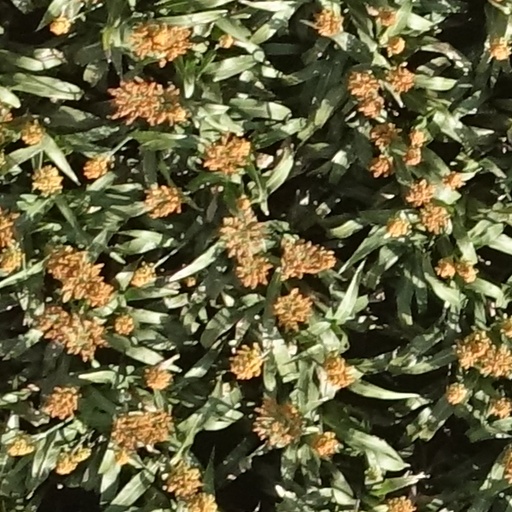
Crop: sorghum